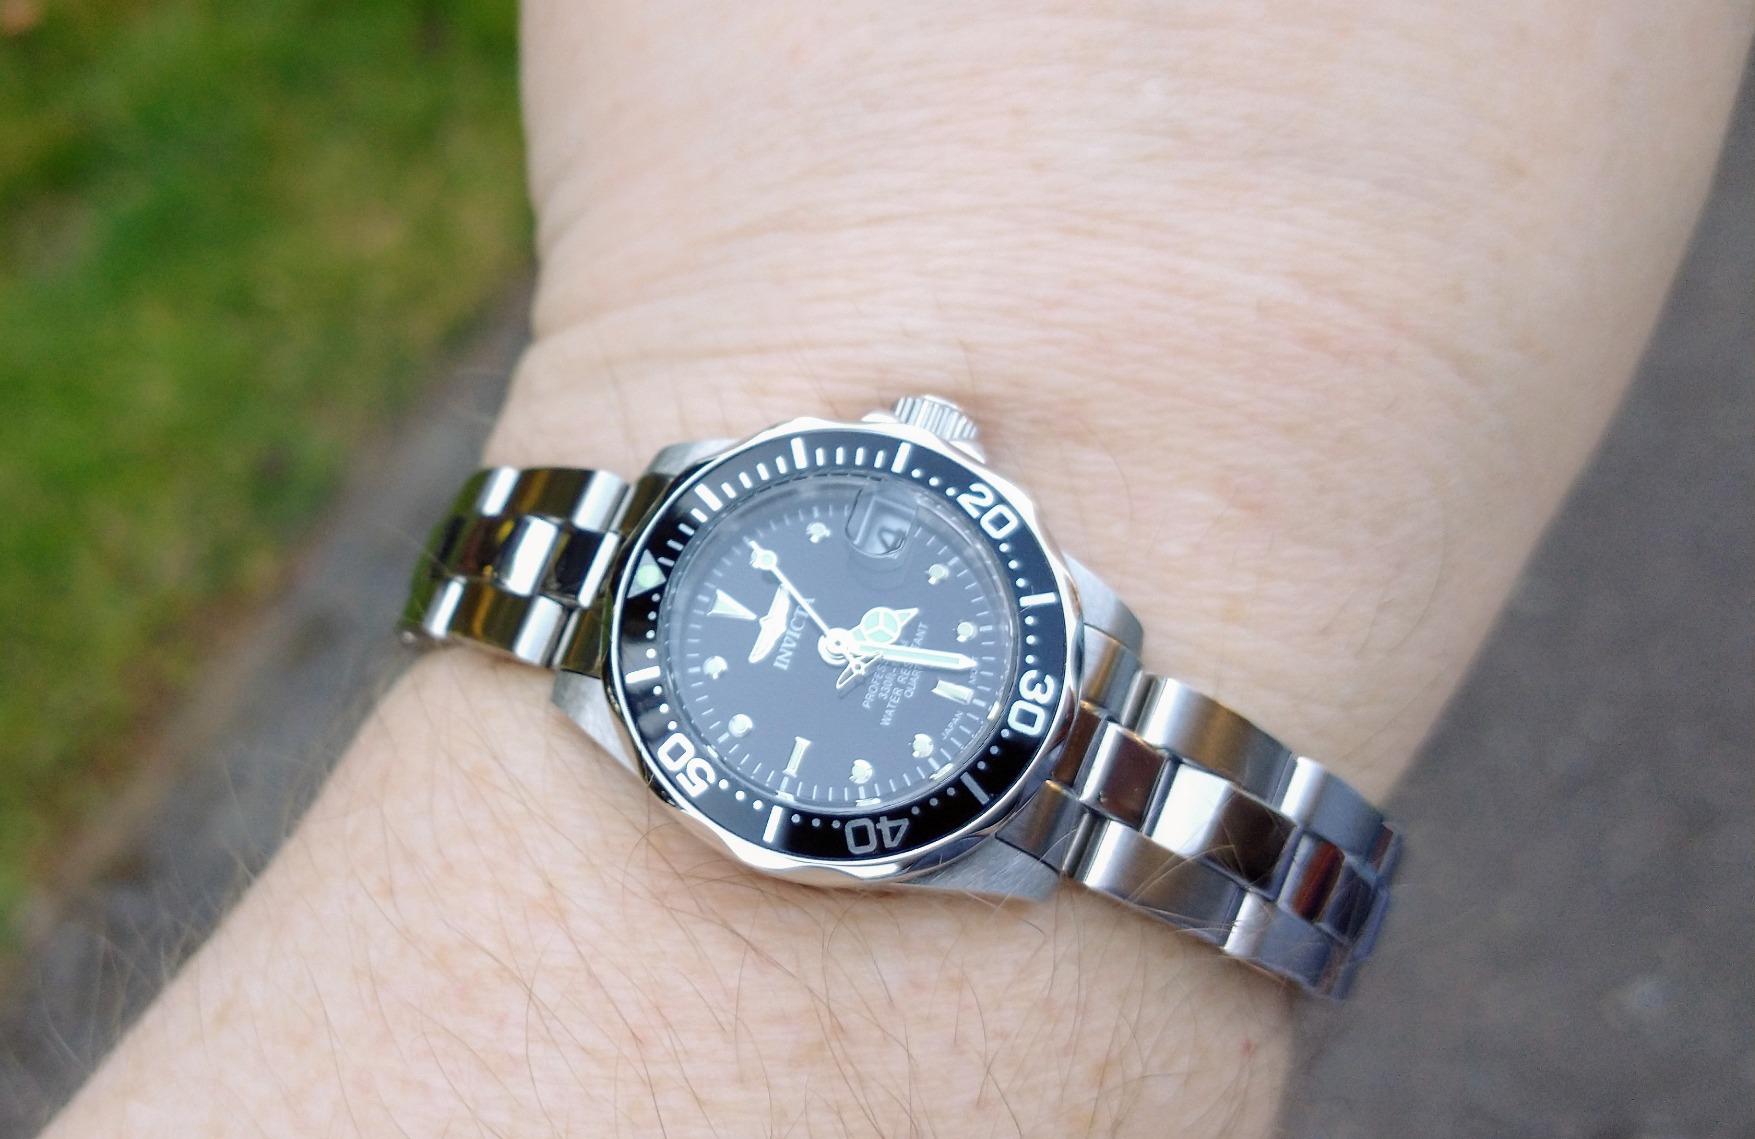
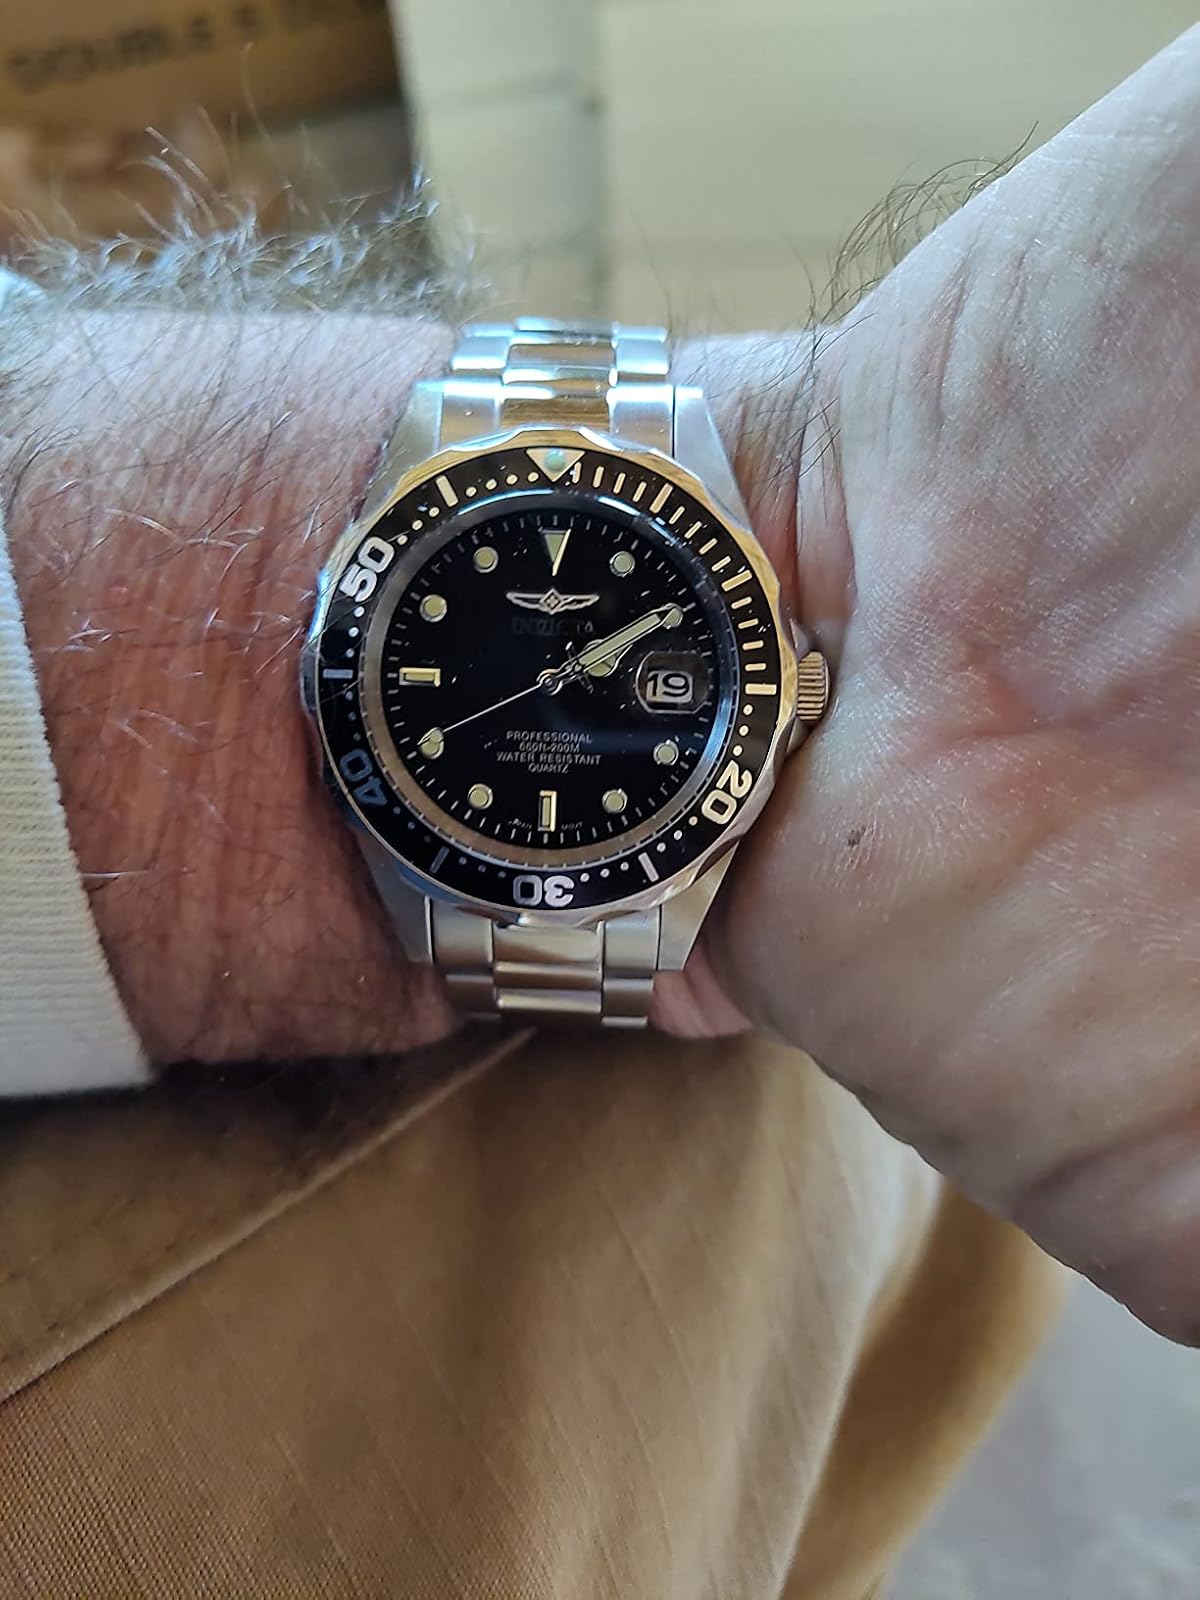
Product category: accessories_watch
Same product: yes